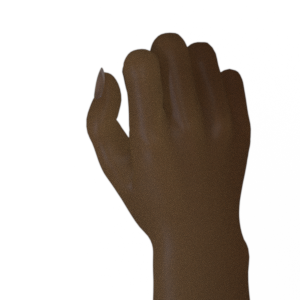
Label: rock